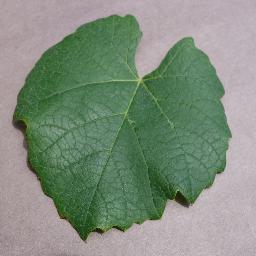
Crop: grape
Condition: healthy